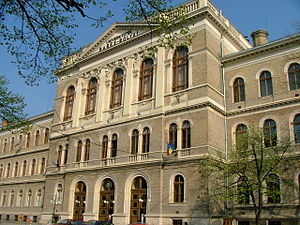
Cluj-Napoca / Billeder
Cluj-Napoca er en by i Transsylvanien i Rumænien, med 342.112 indbyggere. Byen er den næststørste by i landet. Byen er hovedstad i distriktet Cluj. Den ligger ved floden Someş.